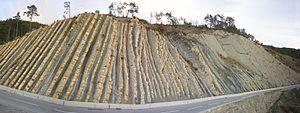
Talus de déblais routier
Dans le groupe des géosciences, la géotechnique est la technoscience consacrée à l’étude pratique de la subsurface terrestre sur laquelle notre action directe est possible pour son aménagement et/ou son exploitation, lors d’opérations de BTP, de gestion des eaux souterraines et de prévention des risques naturels.